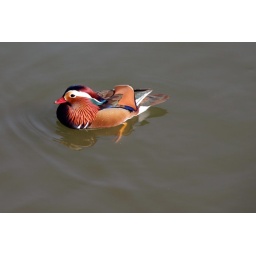
A Mandarin duck swimming in the lake at Bei Hai Park.